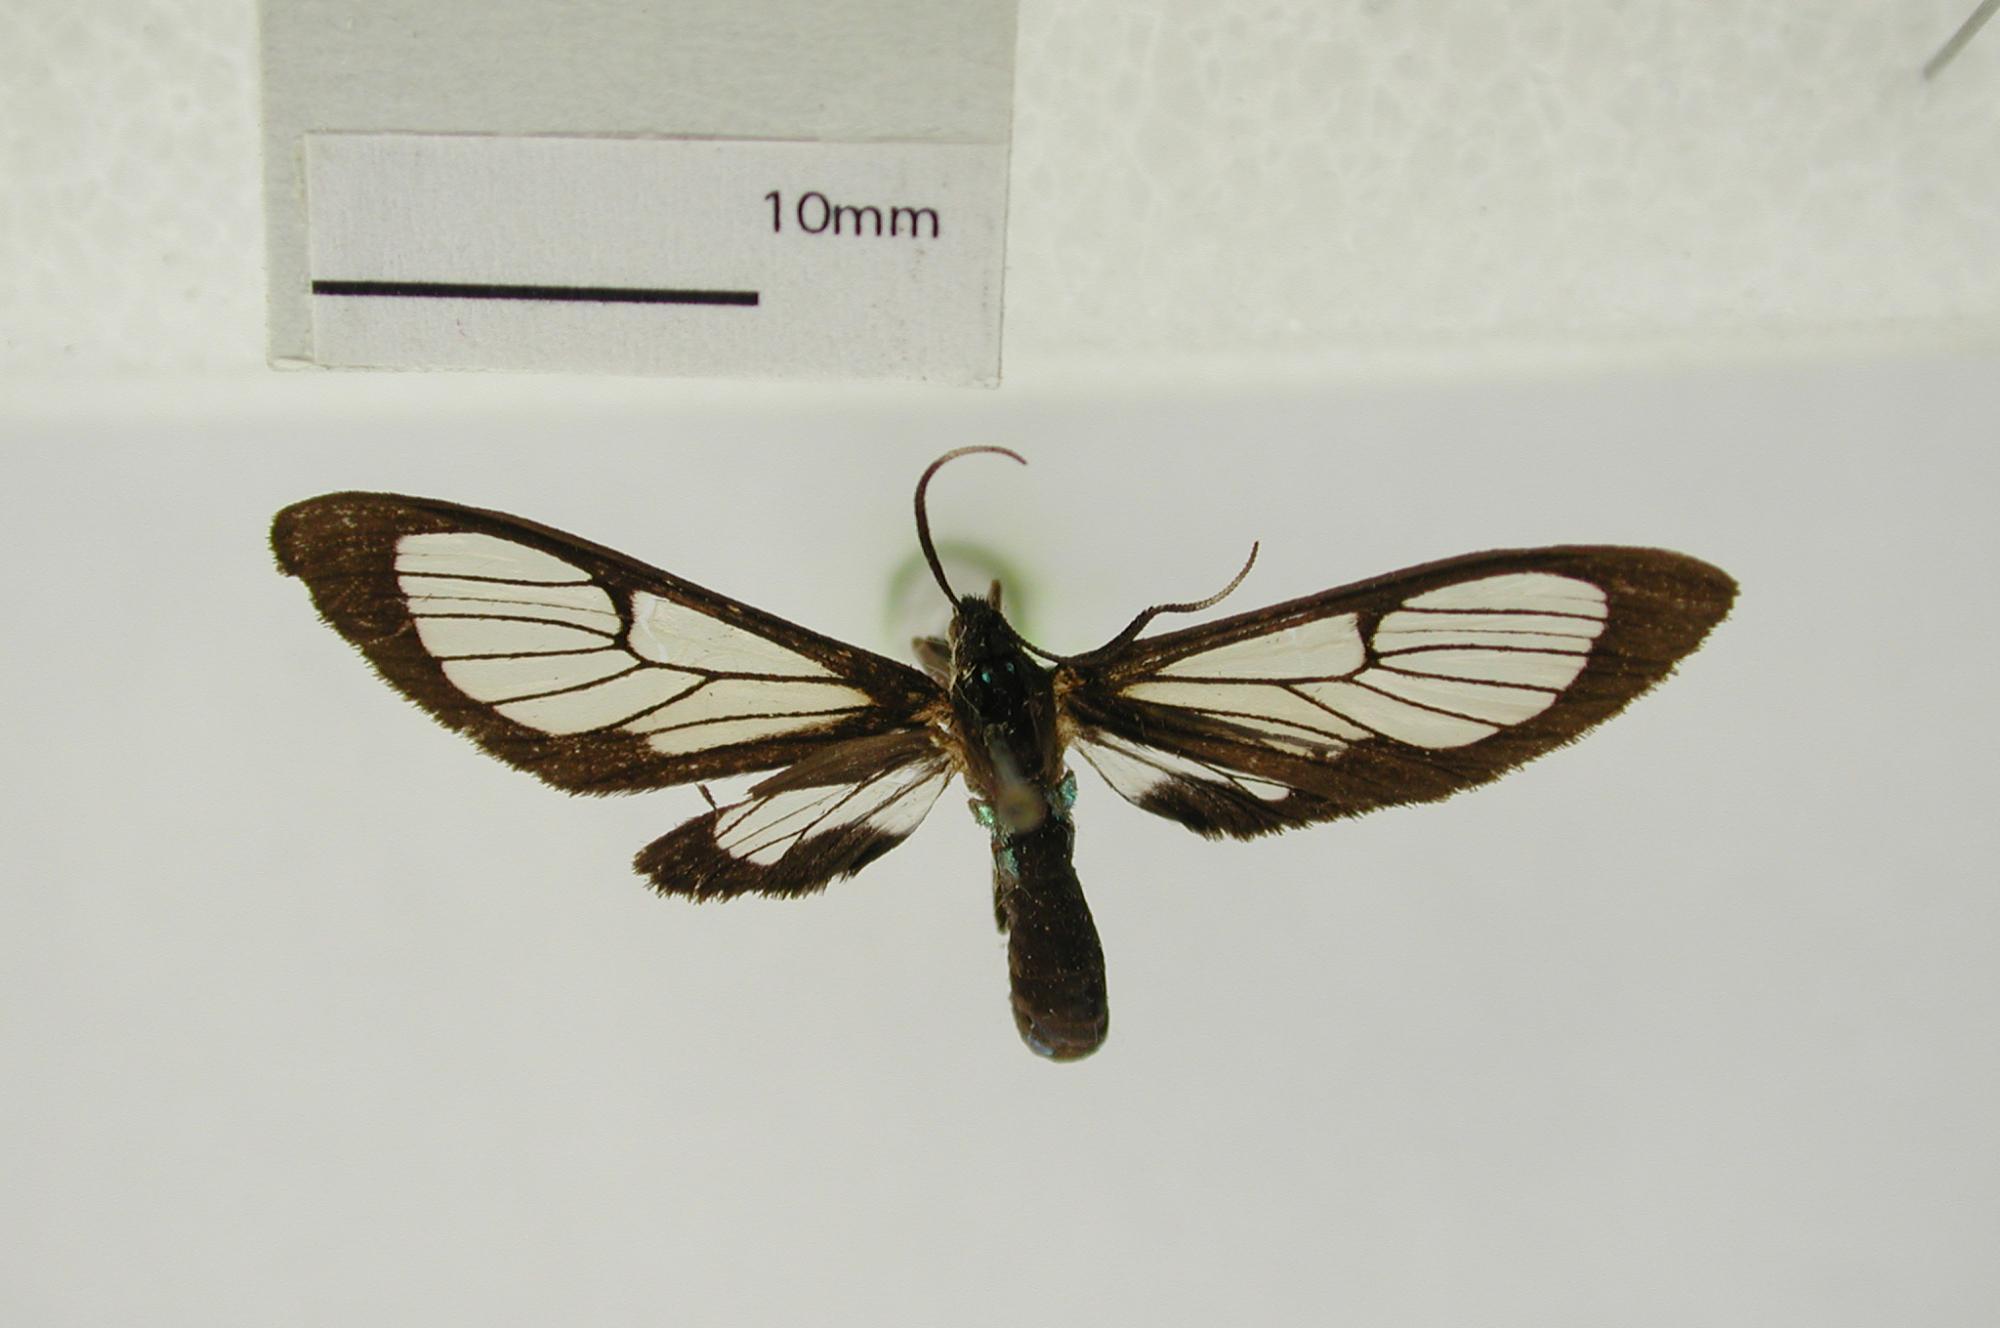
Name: Cosmosoma corvica
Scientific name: Cosmosoma corvica Dognin, 1910
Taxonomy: Animalia, Arthropoda, Insecta, Lepidoptera, Arctiidae
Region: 549
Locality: Corvico, Bolivia